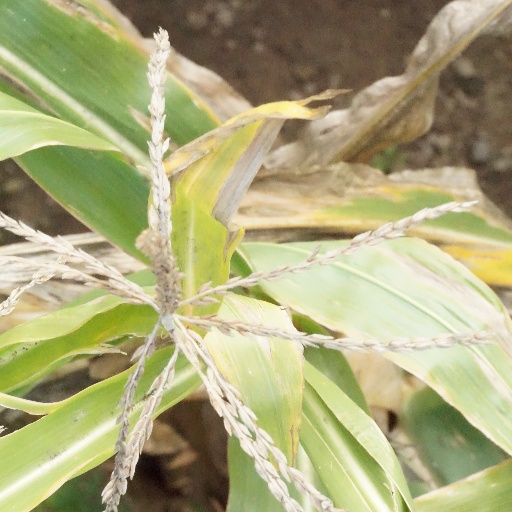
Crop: maize; corn